Public housing estates in Tuen Mun

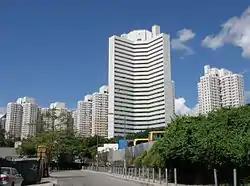
Po Tin Estate

Po Tin Estate is the twelfth public housing estate in Tuen Mun. It was built as interim housing which consists of 9 residential blocks completed in 2000. Six buildings of the estate with about 4,100 flats were changed into a public housing estate in 2004.